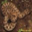
Label: snake